Gran Alegria

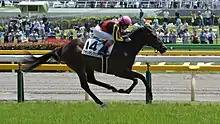
Gran Alegria in 2018

Gran Alegria (foaled 24 January 2016) is a Japanese Thoroughbred racehorse. After winning a minor race on her debut in 2018 she won the Saudi Arabia Royal Cup before running third in the Asahi Hai Futurity Stakes. On her first appearance as a three-year-old she won the Oka Sho. In 2020 and 2021 she was the dominator in sprinter and mile races in Japan, whilst also challenged mid-distance races in between. She won the Yasuda Kinen, Sprinters Stakes, Victoria Mile and Mile Championship, with the latter one winning twice.